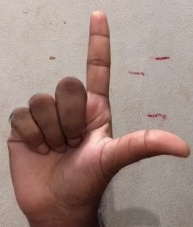
ASL sign: L